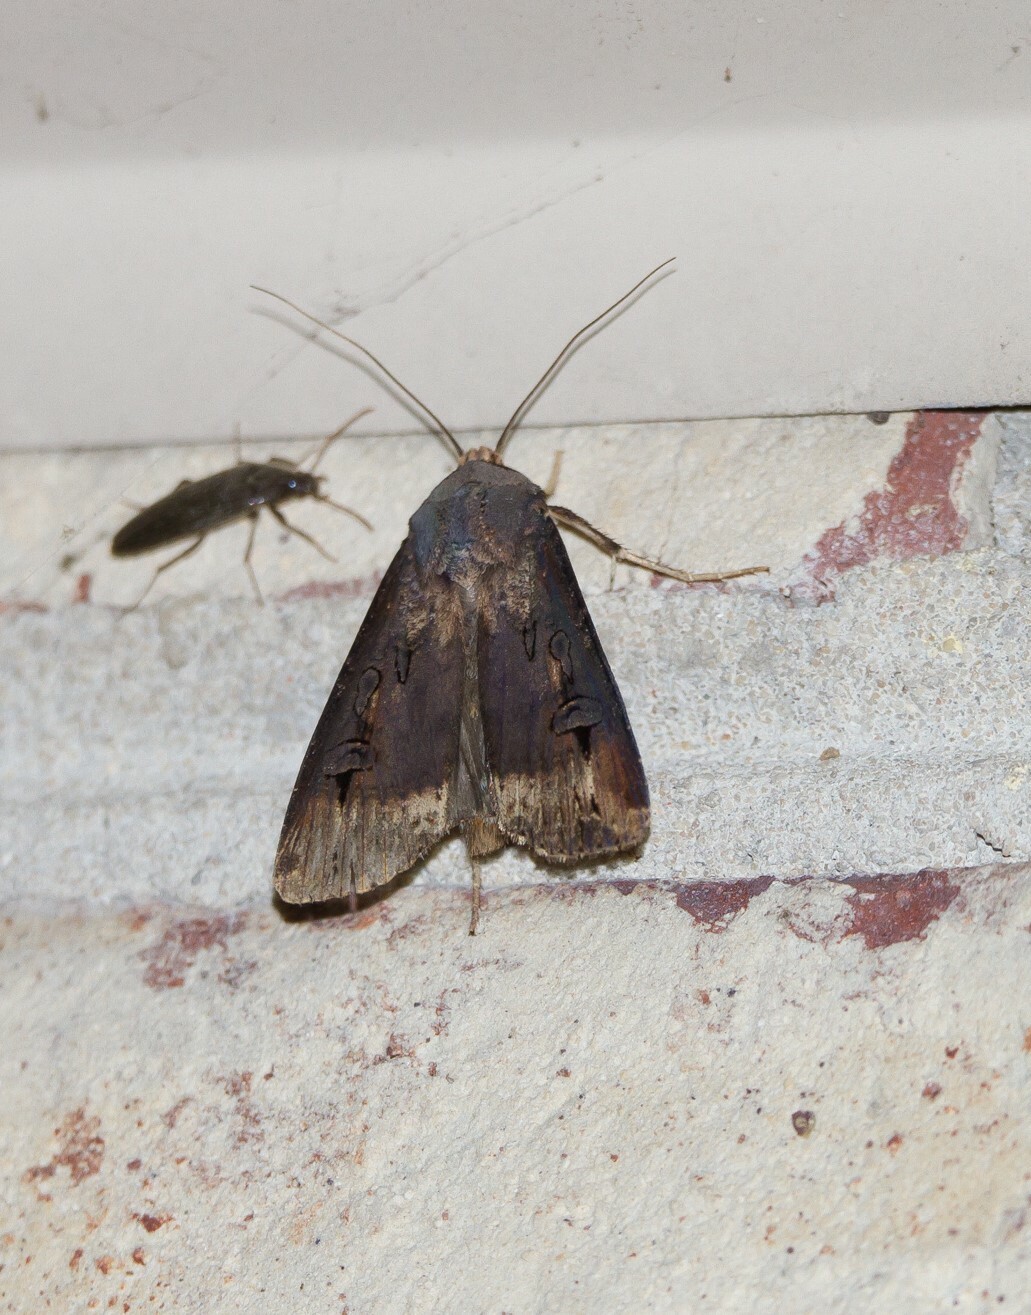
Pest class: cutworms